Lier railway station

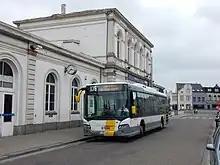
Bus 135 at Lier station

These bus services depart from the bus station outside the station. They are operated by De Lijn.